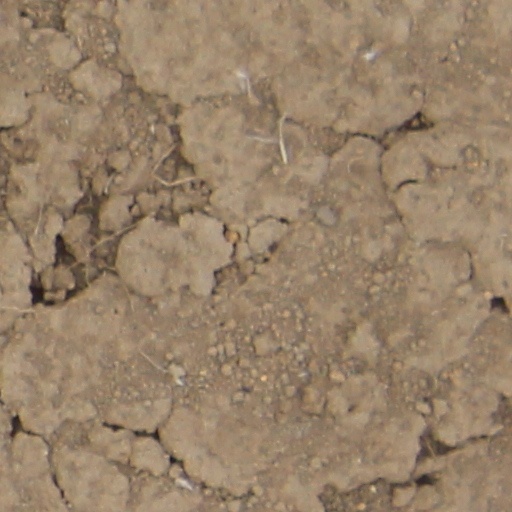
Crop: wheat